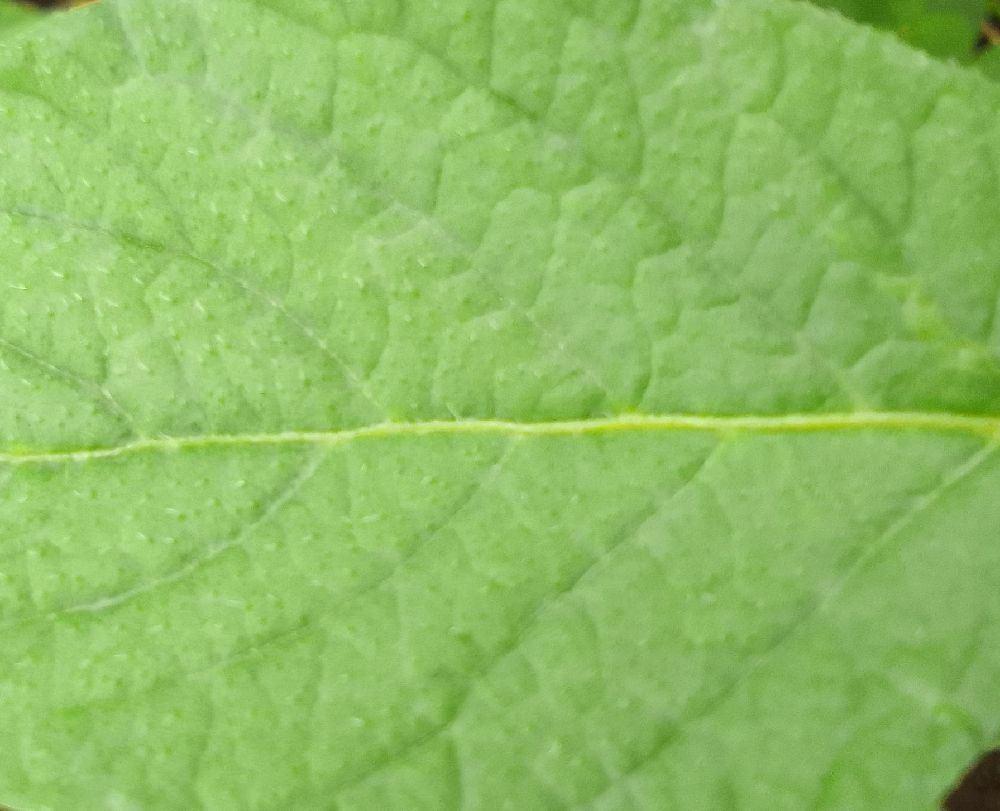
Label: Healthy